Bearded Collie

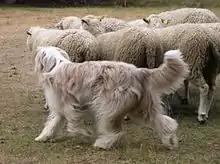
Herding sheep

The Bearded Collie is used to herd both sheep and cattle. It is essentially a working dog — bred to be hardy and reliable, able to stand up to the harshest conditions and the toughest sheep. The working Bearded Collie has become less common in the last few decades and risked dying out.